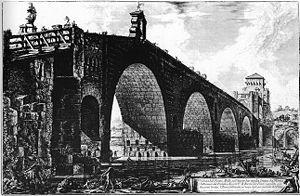
On désigne dans le monde anglo-saxon par estampe de vieux maître une œuvre d’art produite par un procédé d'impression dans la tradition occidentale. Le terme est toujours d'actualité dans le marché de l'art, et il est difficile de distinguer les estampes d'art de celles à destination décorative, utilitaire ou encore de l'imagerie populaire qui se sont rapidement développées en parallèle à partir du XVᵉ siècle. Les estampes de cette époque sont suffisamment rares pour être classées « estampes de vieux maître », même si leur qualité artistique n'est pas très élevée. La date d'environ 1830 est le plus souvent prise comme butoir pour marquer la fin de la période dont les estampes peuvent porter cette appellation.
Les ponts de Rome furent lancés un à un sur le Tibre, sitôt que les Romains se furent rendus maîtres de manière stable de l’ensemble des deux rives. Jusque-là, on n’avait pas jugé convenable de construire des ponts qui auraient pu être utilisés par des ennemis potentiels pour envahir la ville.
Cette liste des monuments de la Rome antique recense les monuments les plus importants construits à Rome ou à proximité immédiate, depuis la fondation de la ville jusqu'au début du VIIᵉ siècle.